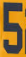
Number: 5